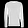
Label: Pullover